Capture of Southern Naval Base

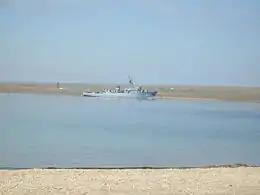
The minesweeper "Cherkasy" during exercises in Donuzlav in 2009

On March 4, armed people without identification marks began to dig trenches near the berth. On March 5, Donuzlav blocked the exit of ships SFP-183, "Moskow", "Shtel" and "Lightning". In order to prevent the release of Ukrainian ships to Odesa on the night of March 5 to 6, 2014, the light cruiser "Ochakov" (length about 180 meters) and the rescue ship "Shakhty", both of them belonging to the Russian Federation, were scuttled at the exit from Donuzlav. "Ochakov" obstructed the mouth of the bay. The sinking of "Ochakov" took about 80 minutes.